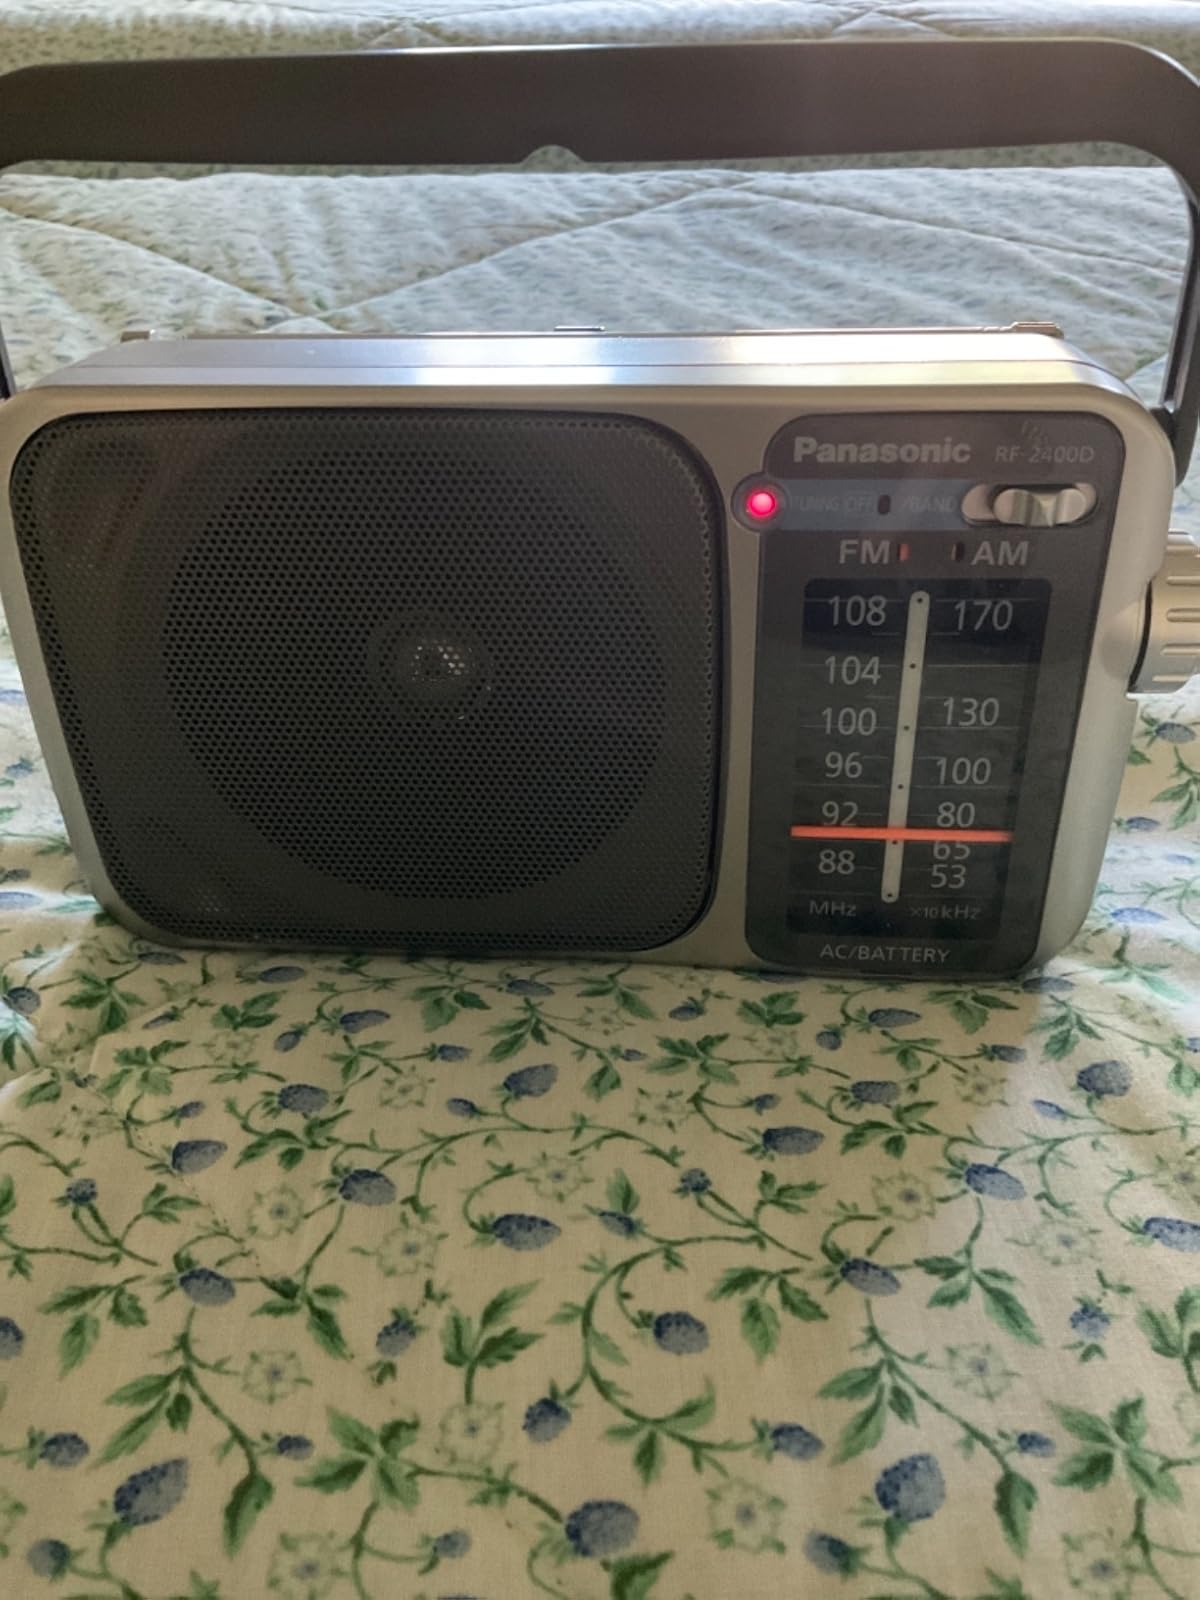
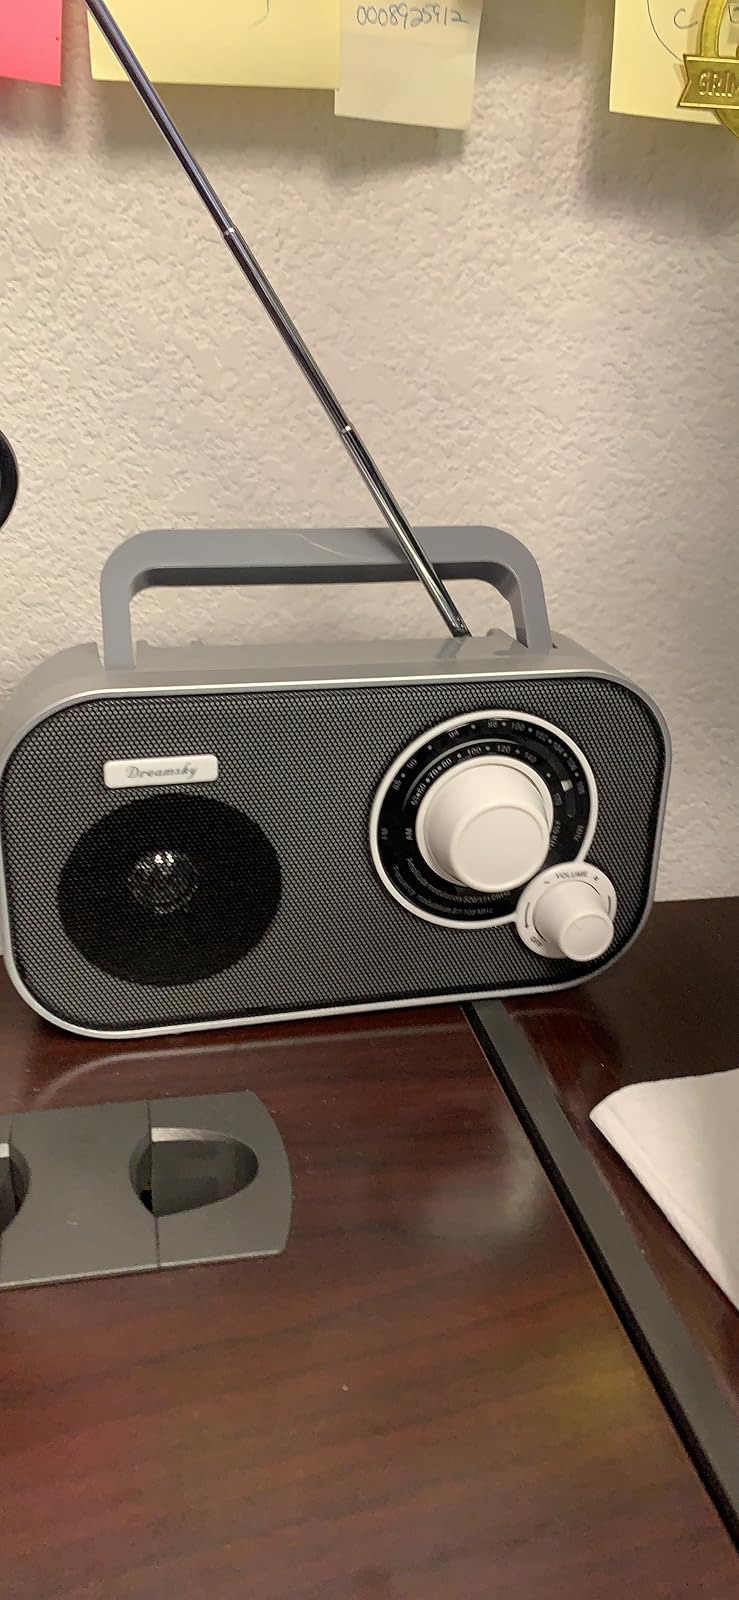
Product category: radio
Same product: no